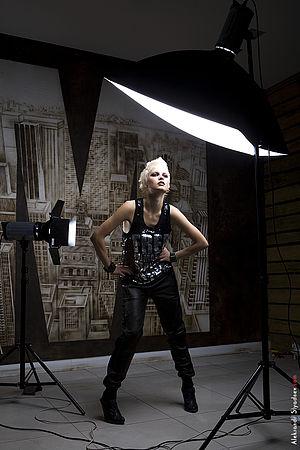
Une boîte à lumière est un matériel d'éclairage utilisé en photographie ou au cinéma.